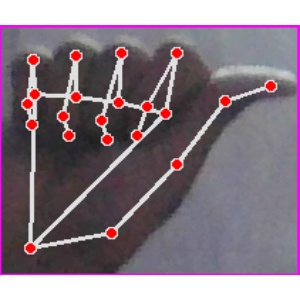
अक्षर: छ